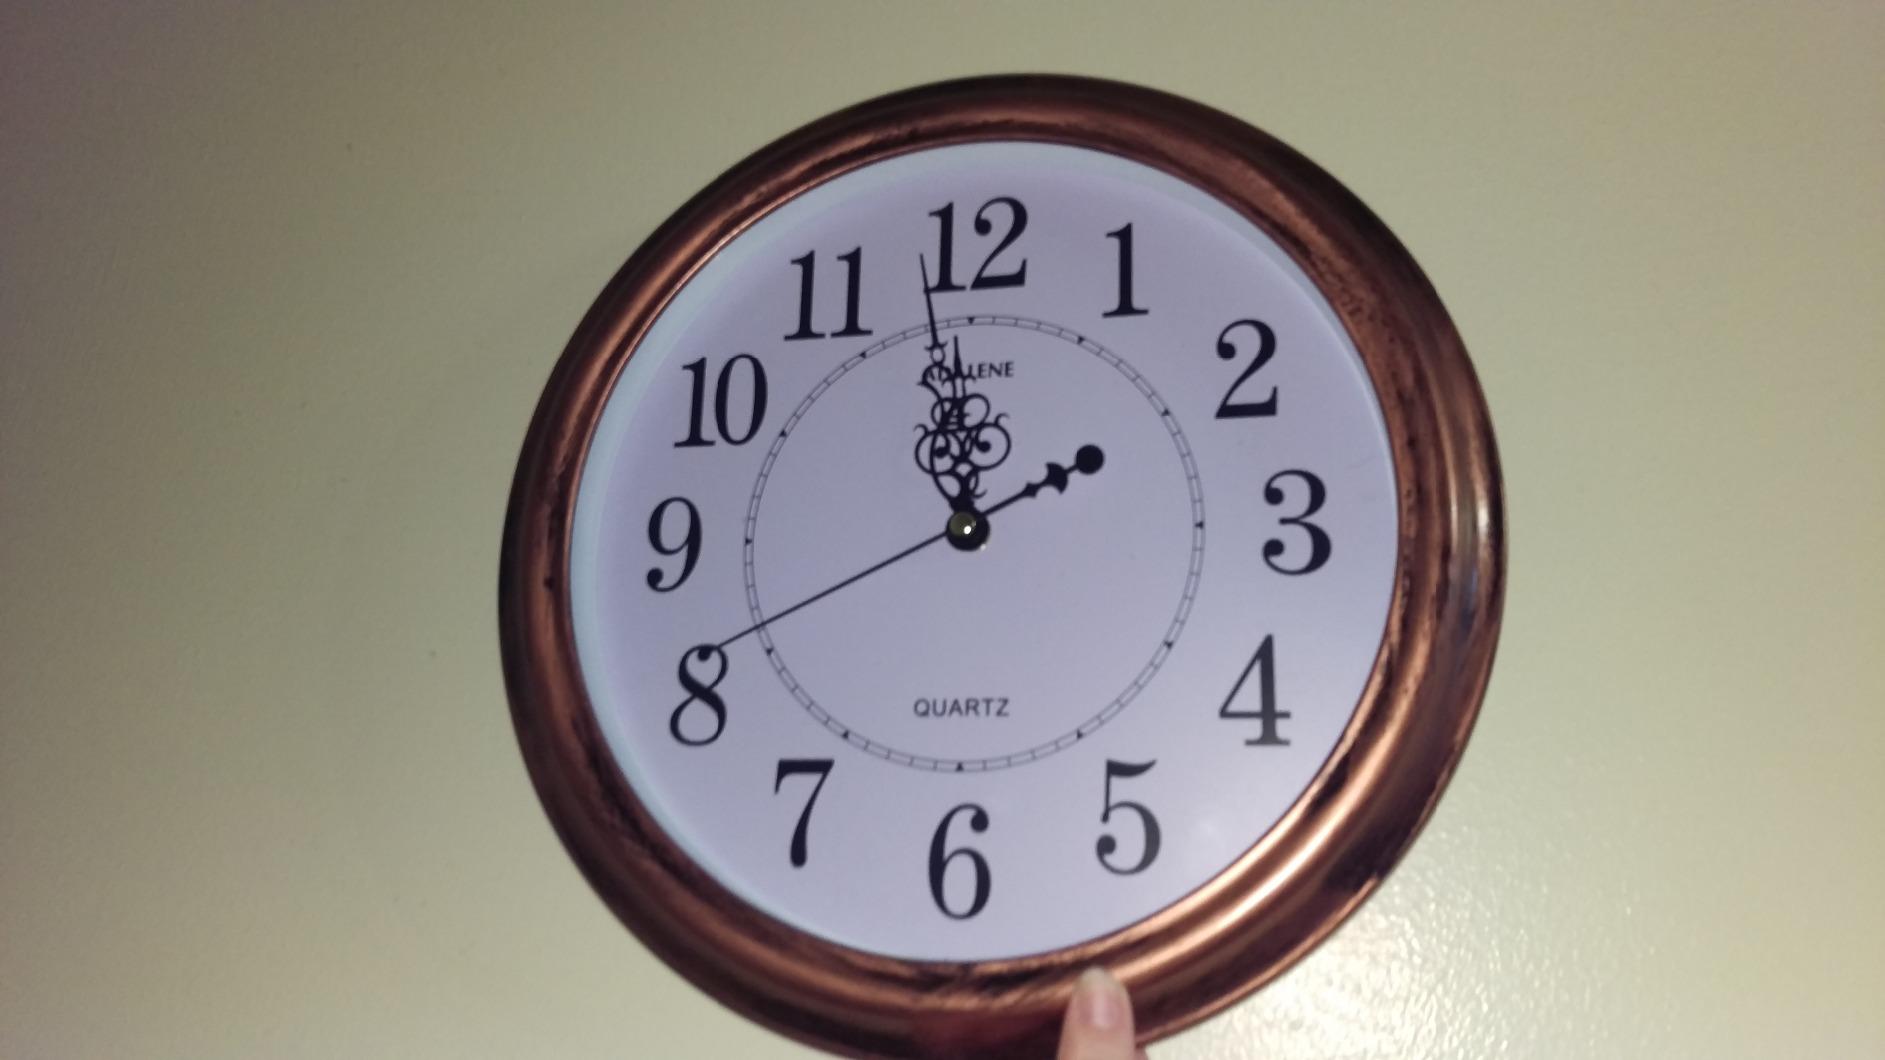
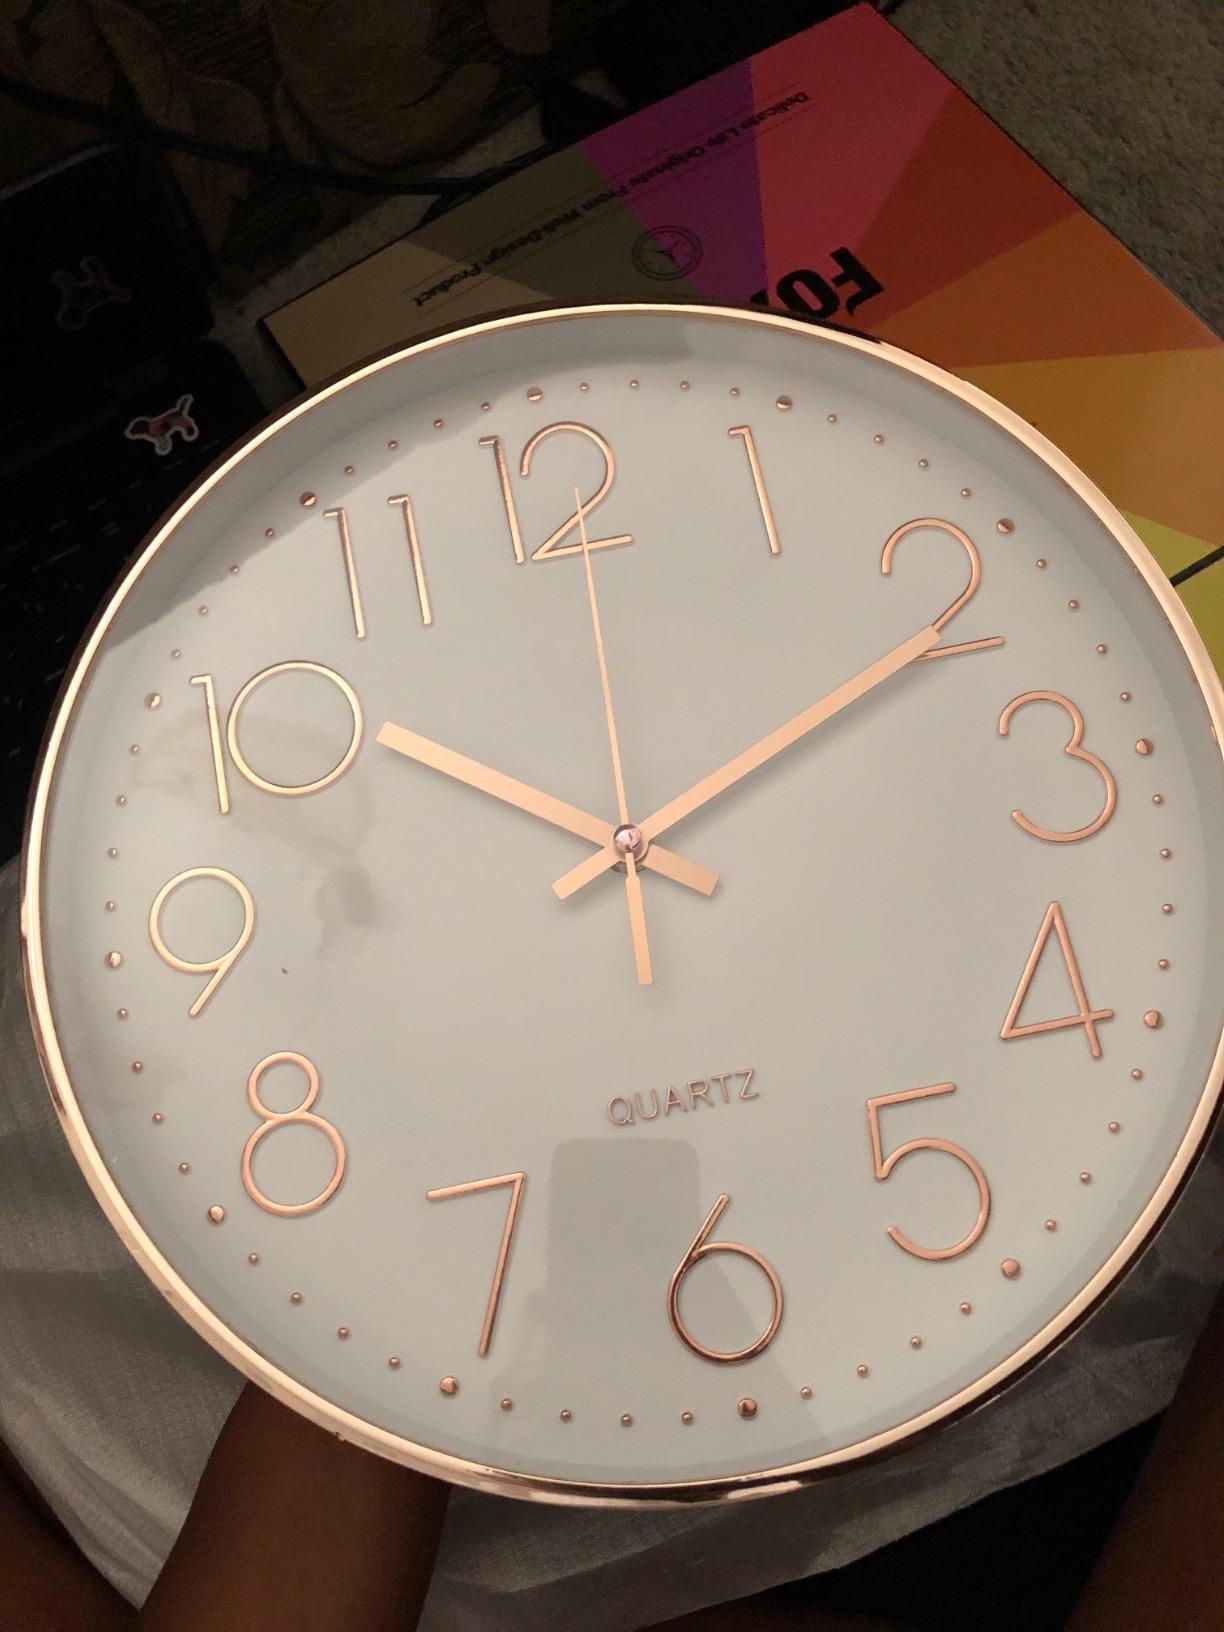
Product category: clock
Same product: no